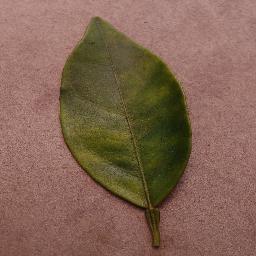
Label: Orange___Haunglongbing_(Citrus_greening)